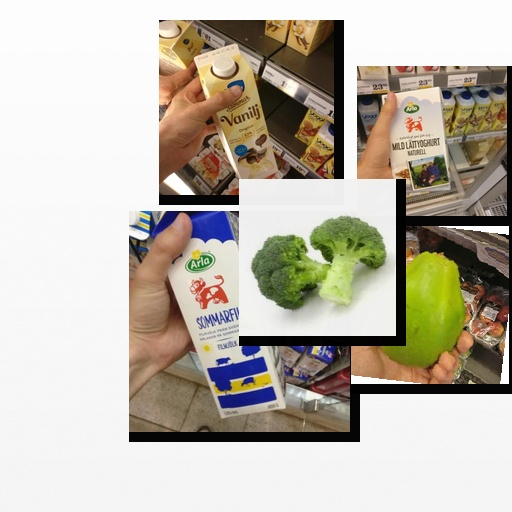
Food items: vanilla_yogurt, broccoli, yoghurt, papaya, sour_milk